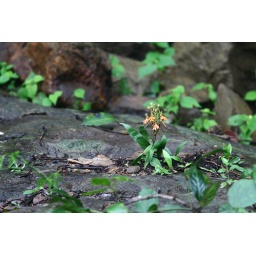
Orchidaceae, growing on a boulder with orange flowers that look like little men. Found in Luofu mountain, Guangzhou, China.